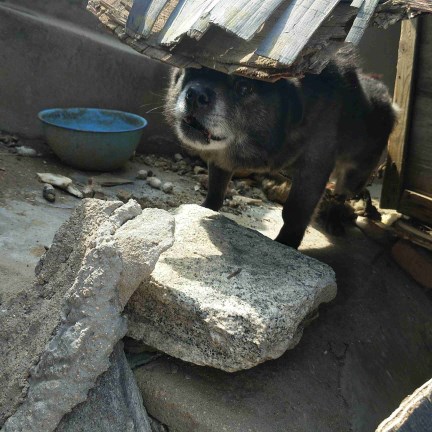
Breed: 3336-n000121-chinese_rural_dog